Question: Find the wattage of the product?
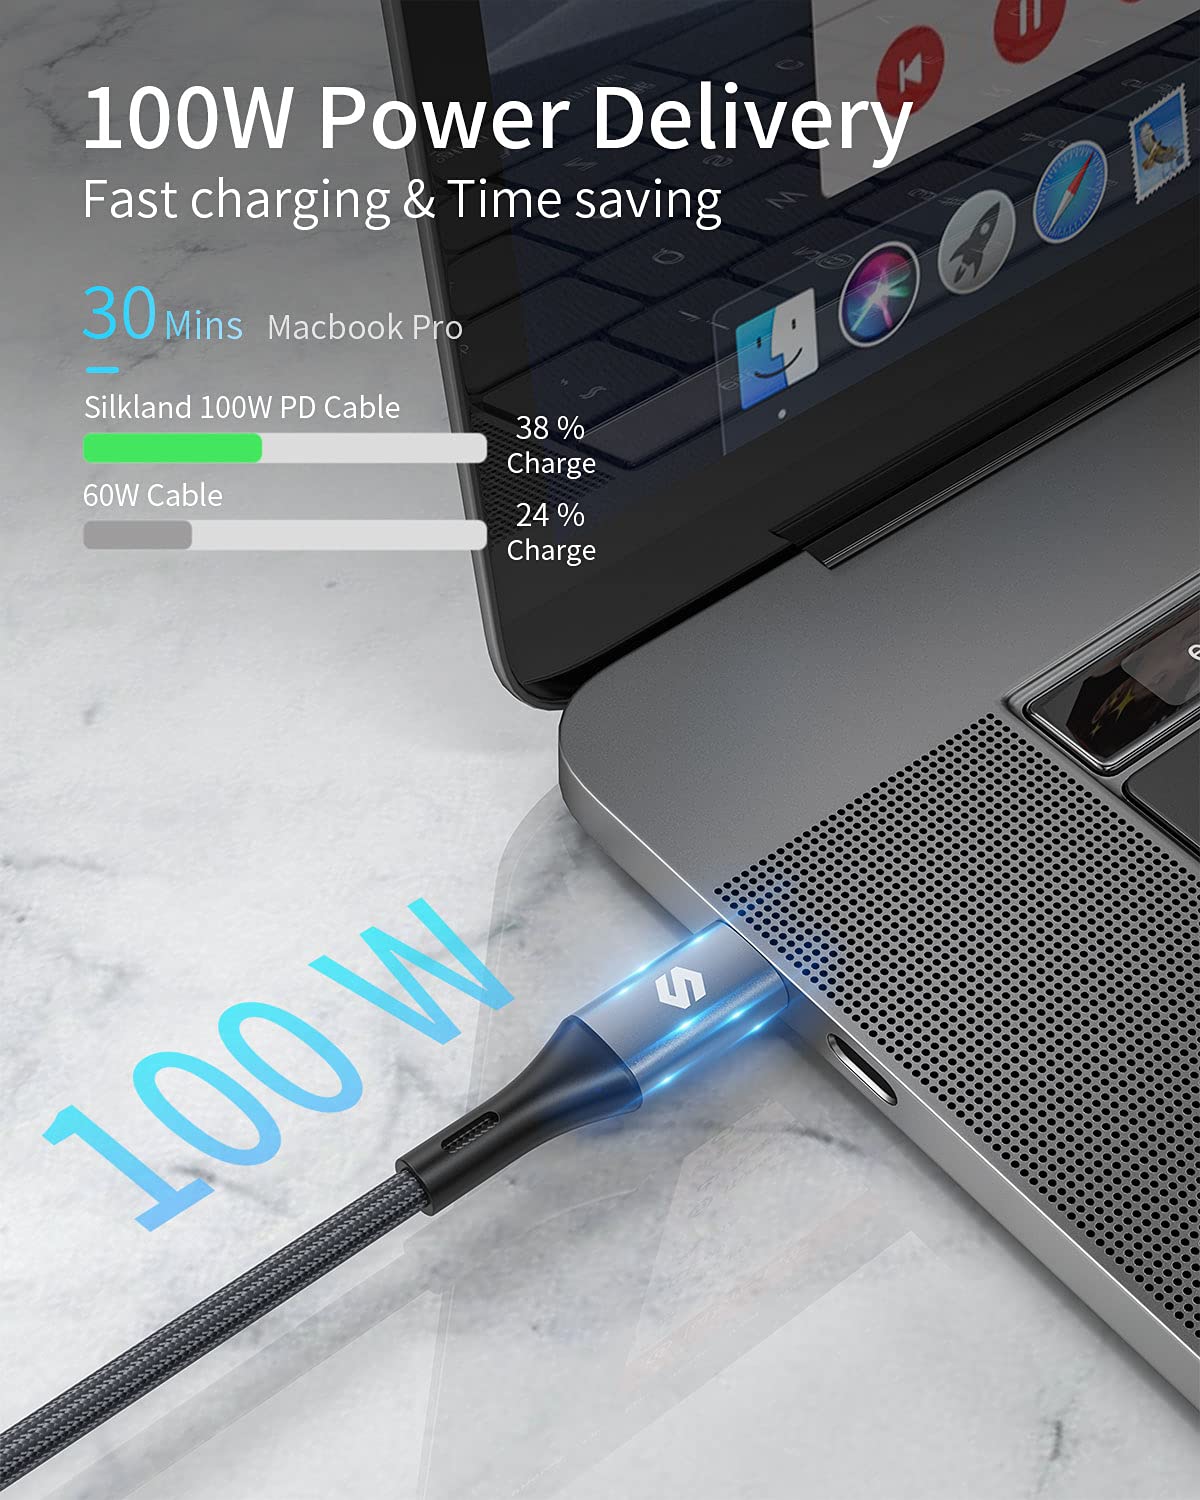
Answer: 100.0 watt